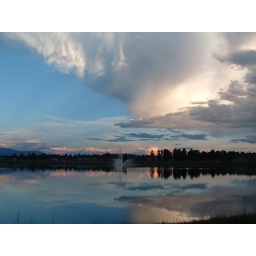
a heavenly shot of da alpine glow toward da south on a heavenly lake in colorful colorado... ^o^